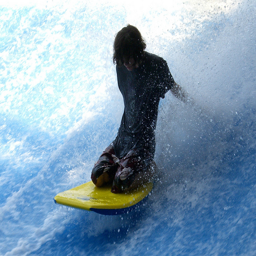
a person riding a wake board on a wave
A person on a surfboard rides a wave.
A man in black shirt on his knees riding a surfboard.
A man on his knees using a boogie board.
A person on a surf board riding a wave.